Royal Tank Regiment

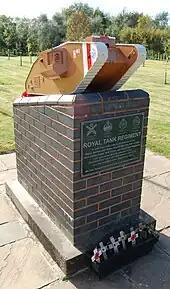
Royal Tank Regiment memorial at the National Memorial Arboretum.

Arras Counter Attack, Calais 1940, St. Omer-La Bassée, Somme